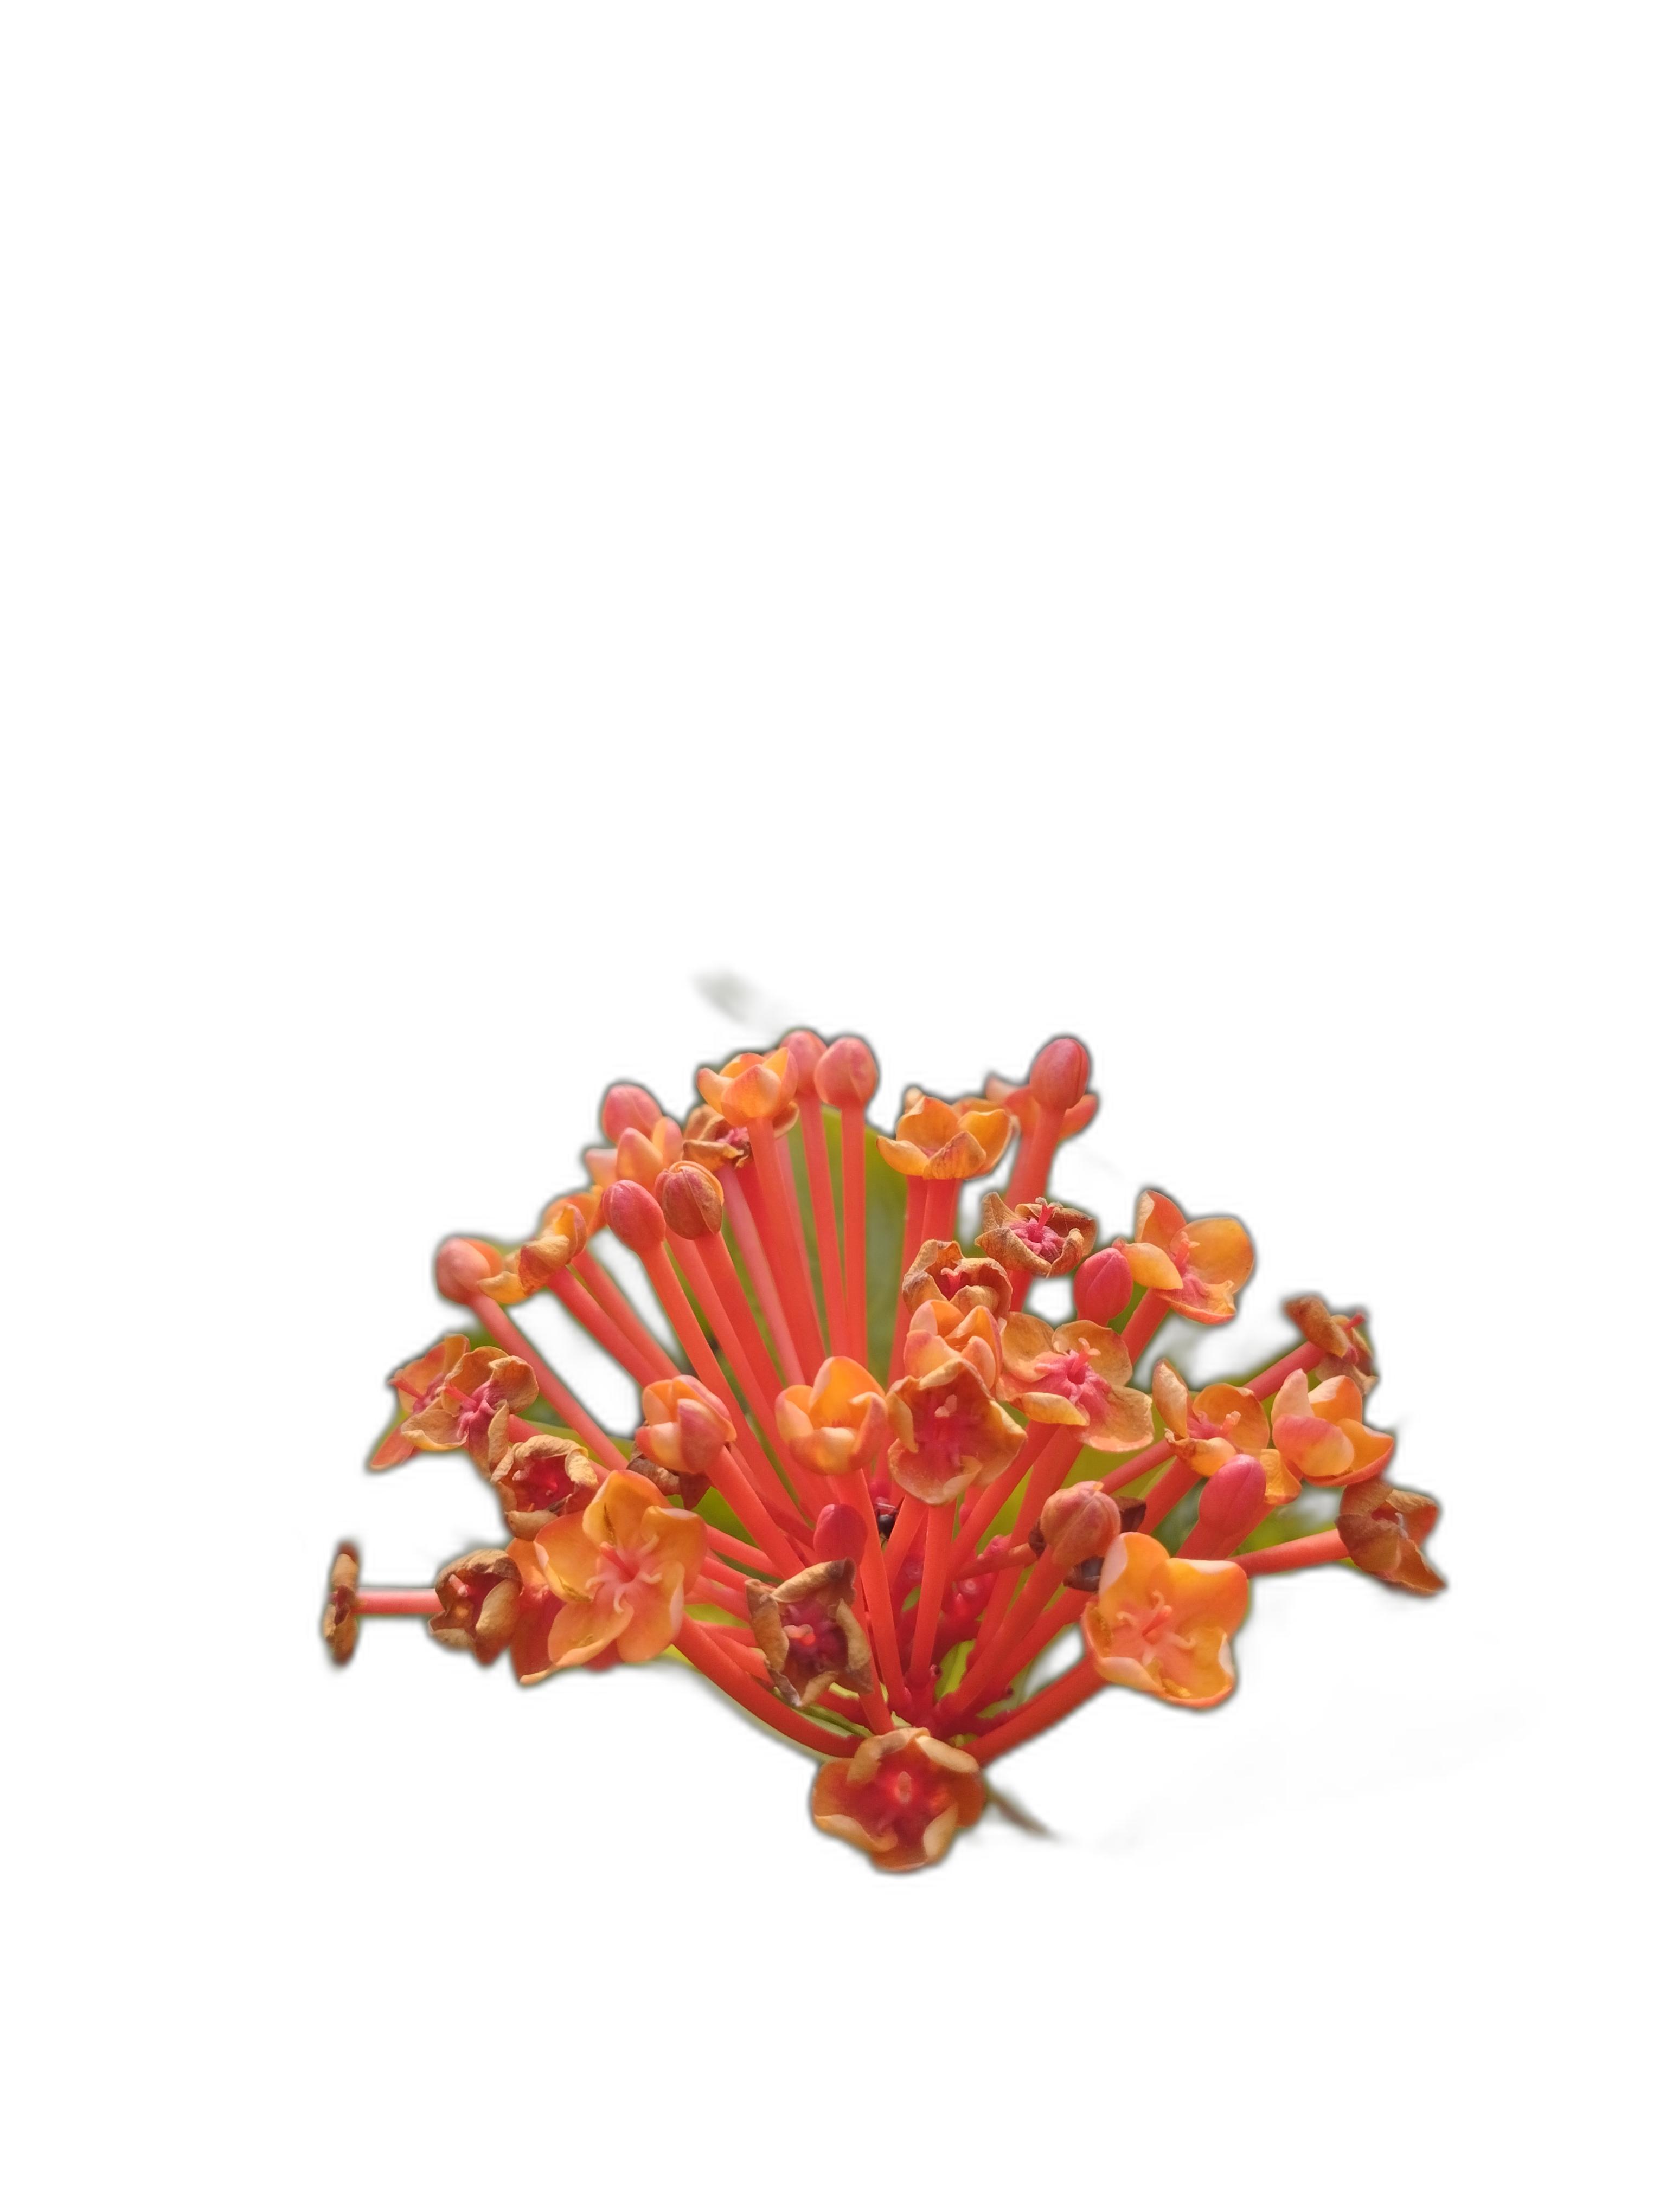
Label: Jungle geranium